Kuryana Azis

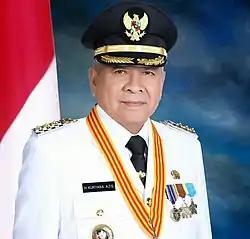
Azis

He was born in Tanjung Kemala, Baturaja, Ogan Komering Ulu, South Sumatra.